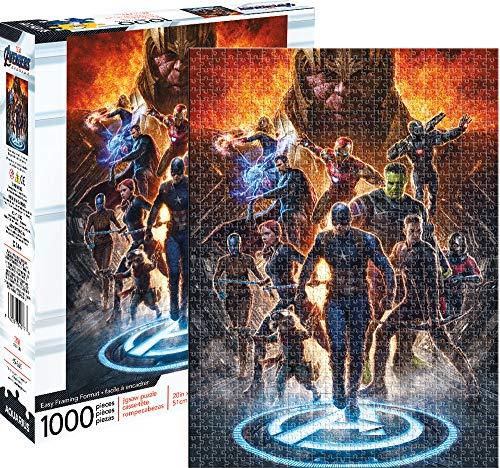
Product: Aquarius Avengers Endgame Collage 1,000 pc Puzzle
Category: Toys & Games | Puzzles | Jigsaw Puzzles
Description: Puzzle contains 1000 pieces.
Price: $16.99
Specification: ProductDimensions:2.2x8x10inches|ItemWeight:1.3pounds|ShippingWeight:1.3pounds(Viewshippingratesandpolicies)|ASIN:B082N8945L|Itemmodelnumber:65360|Manufacturerrecommendedage:14yearsandup